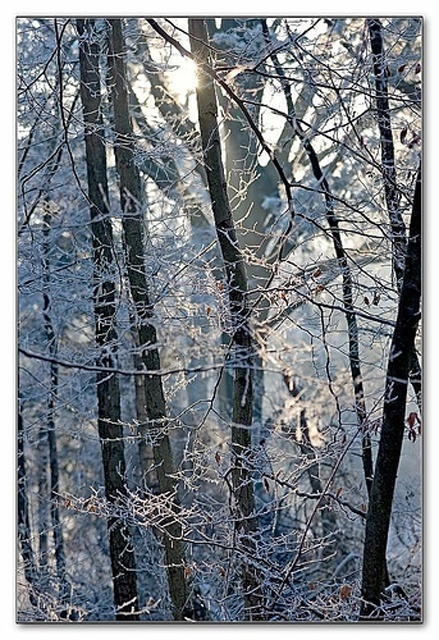
Label: not_food